Adaptive control

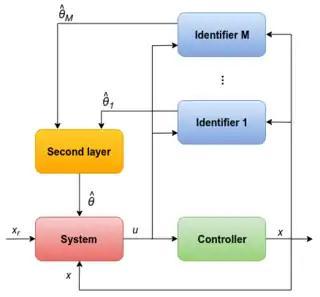
Adaptive control with Multiple Models

In recent times, adaptive control has been merged with intelligent techniques such as fuzzy and neural networks to bring forth new concepts such as fuzzy adaptive control.